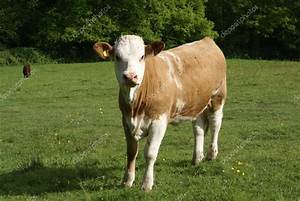
Label: mucca